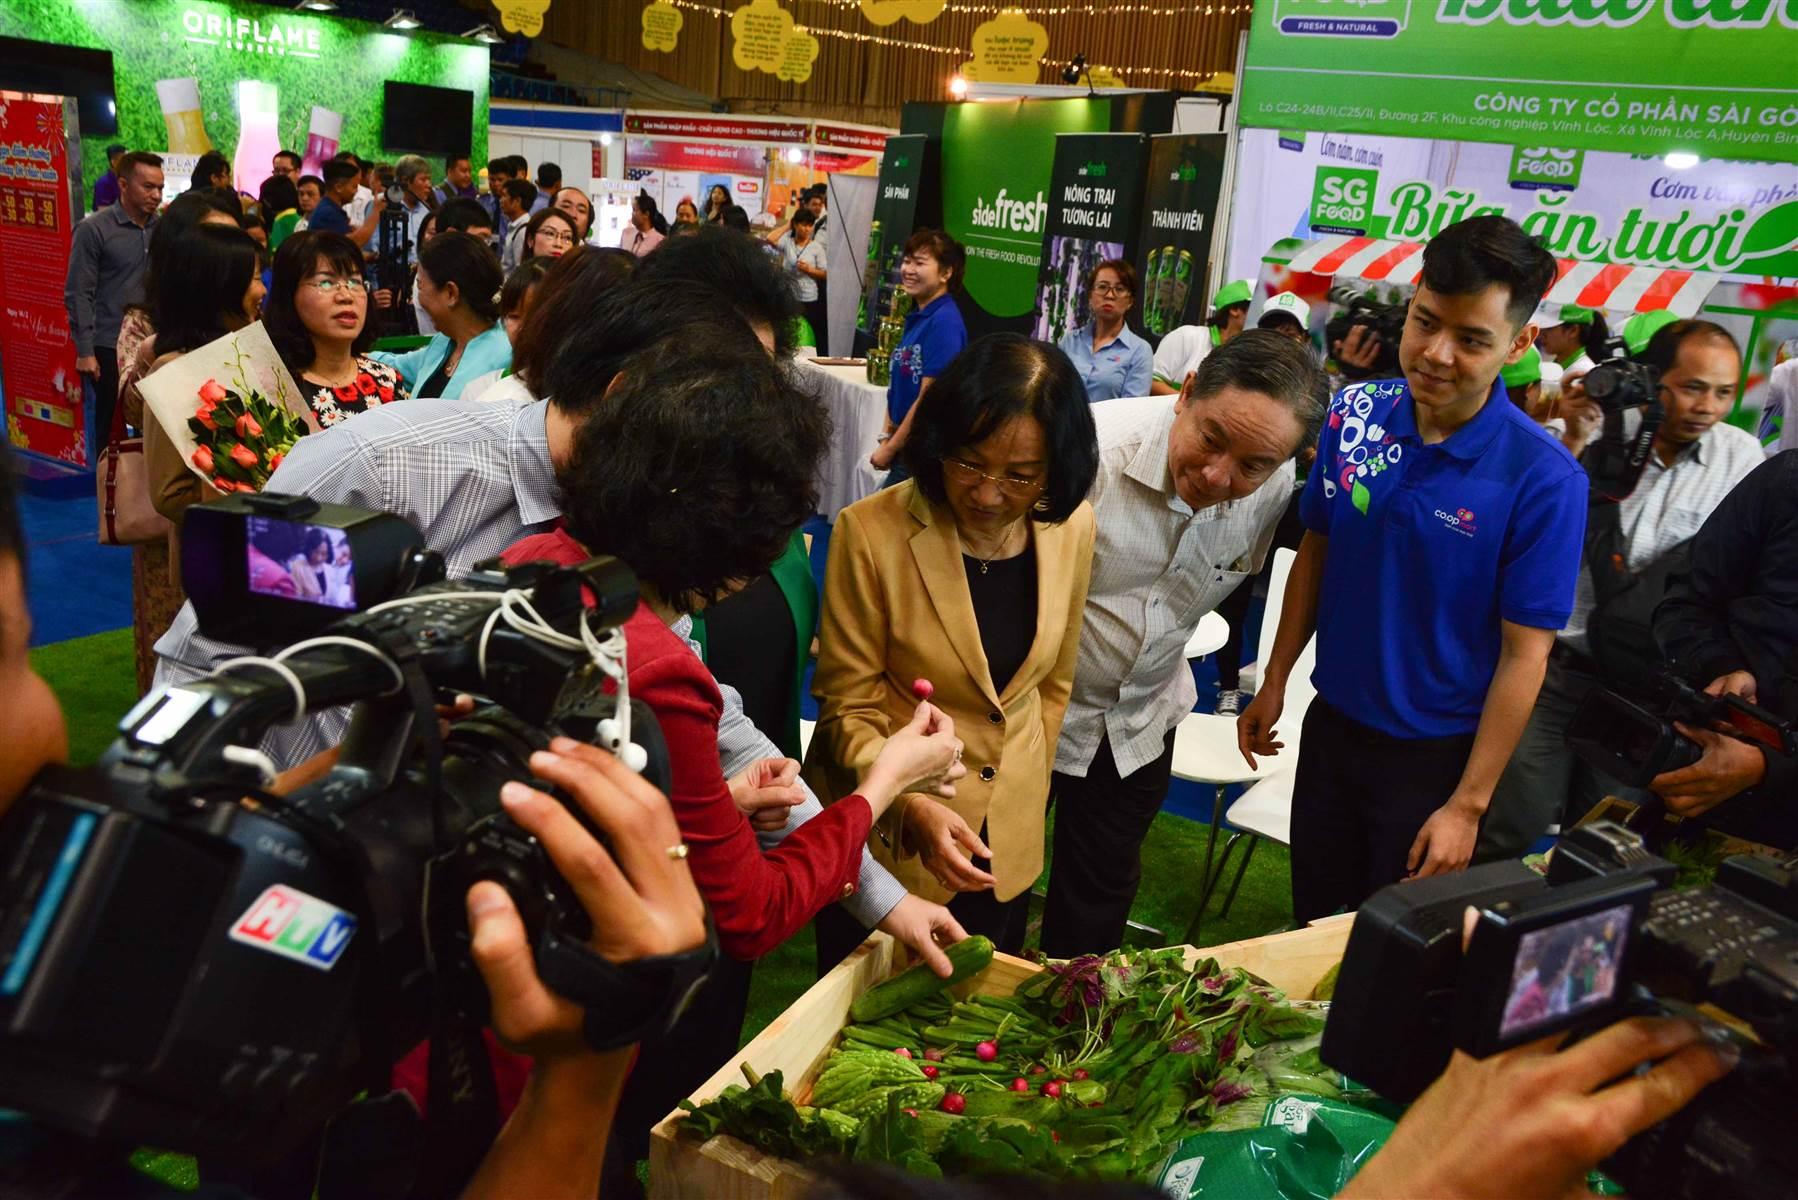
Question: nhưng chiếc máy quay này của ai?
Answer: của htv